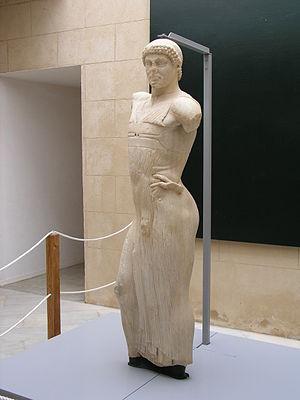
La civilisation carthaginoise ou civilisation punique est une ancienne civilisation située dans le bassin méditerranéen et à l'origine de l'une des plus grandes puissances commerciales, culturelles et militaires de cette région dans l'Antiquité.
Motyé ou Motya, est une ancienne et puissante cité phénico-punique de la côte occidentale de la Sicile, entre Drépane et Lilybée.
« Des Phéniciens également habitaient la Sicile : sur tout pourtour, ils s’étaient ménagé, avec diverses hauteurs dominant la mer, les petites îles côtières, pour leur commerce avec les Sikèles ; mais, lorsque les Grecs, à leur tour, se mirent à arriver en nombre, ils abandonnèrent la majeure partie de leurs positions et se contentèrent d’exploiter, en s’y concentrant, Motyé, Soloeis, et Panorme au voisinage des Elymes, à la fois parce qu’ils se reposaient sur leur alliance avec ces Elymes, et parce que c’est là que la traversée est la plus courte de Carthage en Sicile. »
Le musée Whitaker est un musée situé à Motyé, en Sicile, qui rassemble des découvertes faites sur le site. Le musée est dédié à son fondateur, Joseph Whitaker, célèbre ornithologue anglais ayant consacré sa fortune à y effectuer des fouilles archéologiques. Il contient aussi des vestiges découverts à Lilybée.